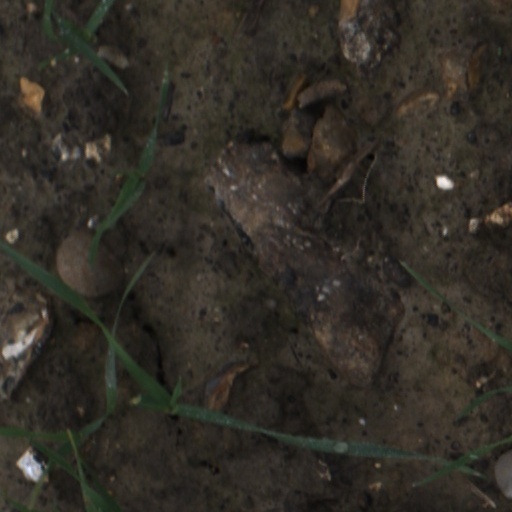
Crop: wheat